Justice Crew

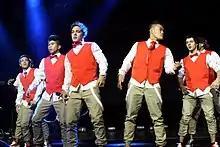
Justice Crew performing during One Direction's Up All Night Tour in Sydney

The members of Justice Crew were originally in two separate dance troupes, but they merged as one group in 2009. Justice Crew learnt all their dance moves from YouTube videos such as Michael Jackson's. They entered the 2009 World Hip Hop Dance Championships competition held in Las Vegas, as one of the several groups who represented Australia. Justice Crew placed 13th in the competition.